1976 British Grand Prix

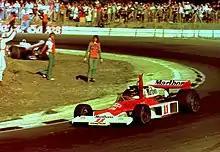
James Hunt crossed the finish line in first position, but was disqualified after the race.

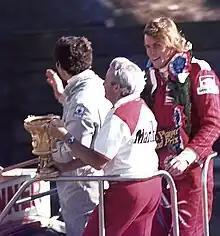
Hunt (right) on the winners' rostrum

Lauda led the race for the first 45 laps, until gearshift problems allowed Hunt to overtake him. Hunt continued to build up a lead from Lauda for the rest of the race, and crossed the finish line in first position.